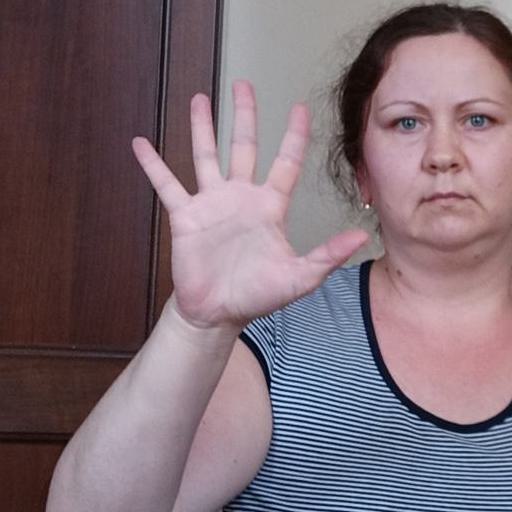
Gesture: palm